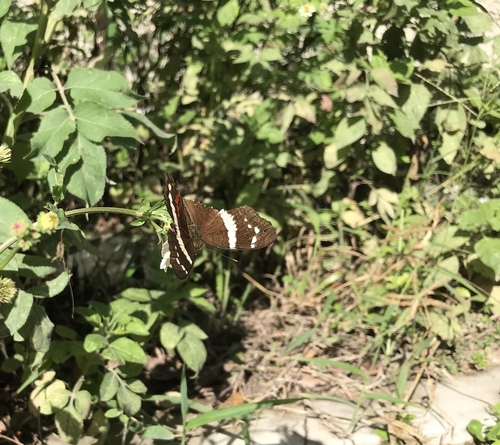
Scientific name: Anartia fatima
Common name: Banded peacock
Family: Nymphalidae
Order: Lepidoptera
Pollinator type: Primary pollinator
Habitat: Open areas and gardens
Geographic range: South America
Conservation status: Least Concern